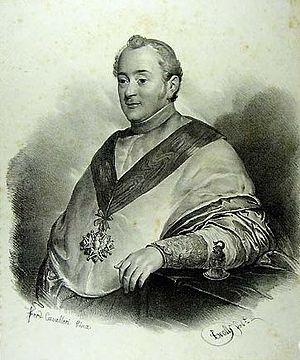
Tommaso Bernetti était un homme politique romain et cardinal de la première moitié du XIXᵉ siècle.